Dün

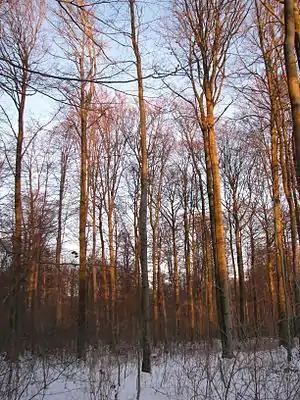
Hüpstedt Dünwald im Abendlicht

The Dün is a hill chain in northwestern Thuringia, Germany. It runs west to east, and forms the northwestern edge of the Thuringian Basin. It separates the Thuringian Basin from the upper valley of the river Leine. Towards the east it continues in the Hainleite ridge. The highest point, 522 m above sea level, is near the village Vollenborn.